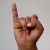
The image shows a hand gesture representing the letter 'I' in Indian Sign Language.